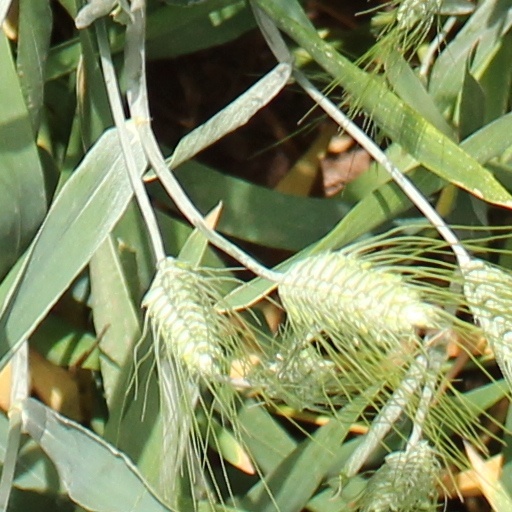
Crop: wheat